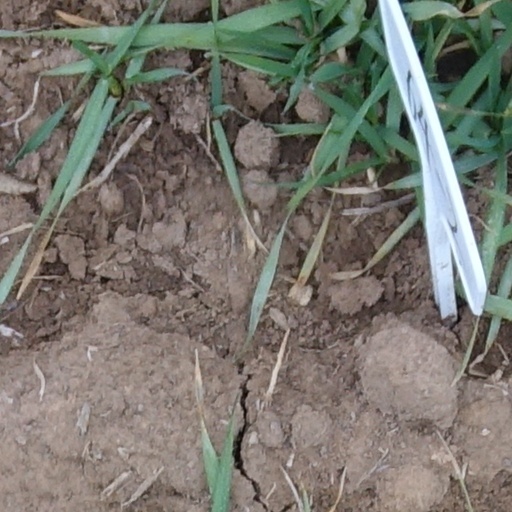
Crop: wheat